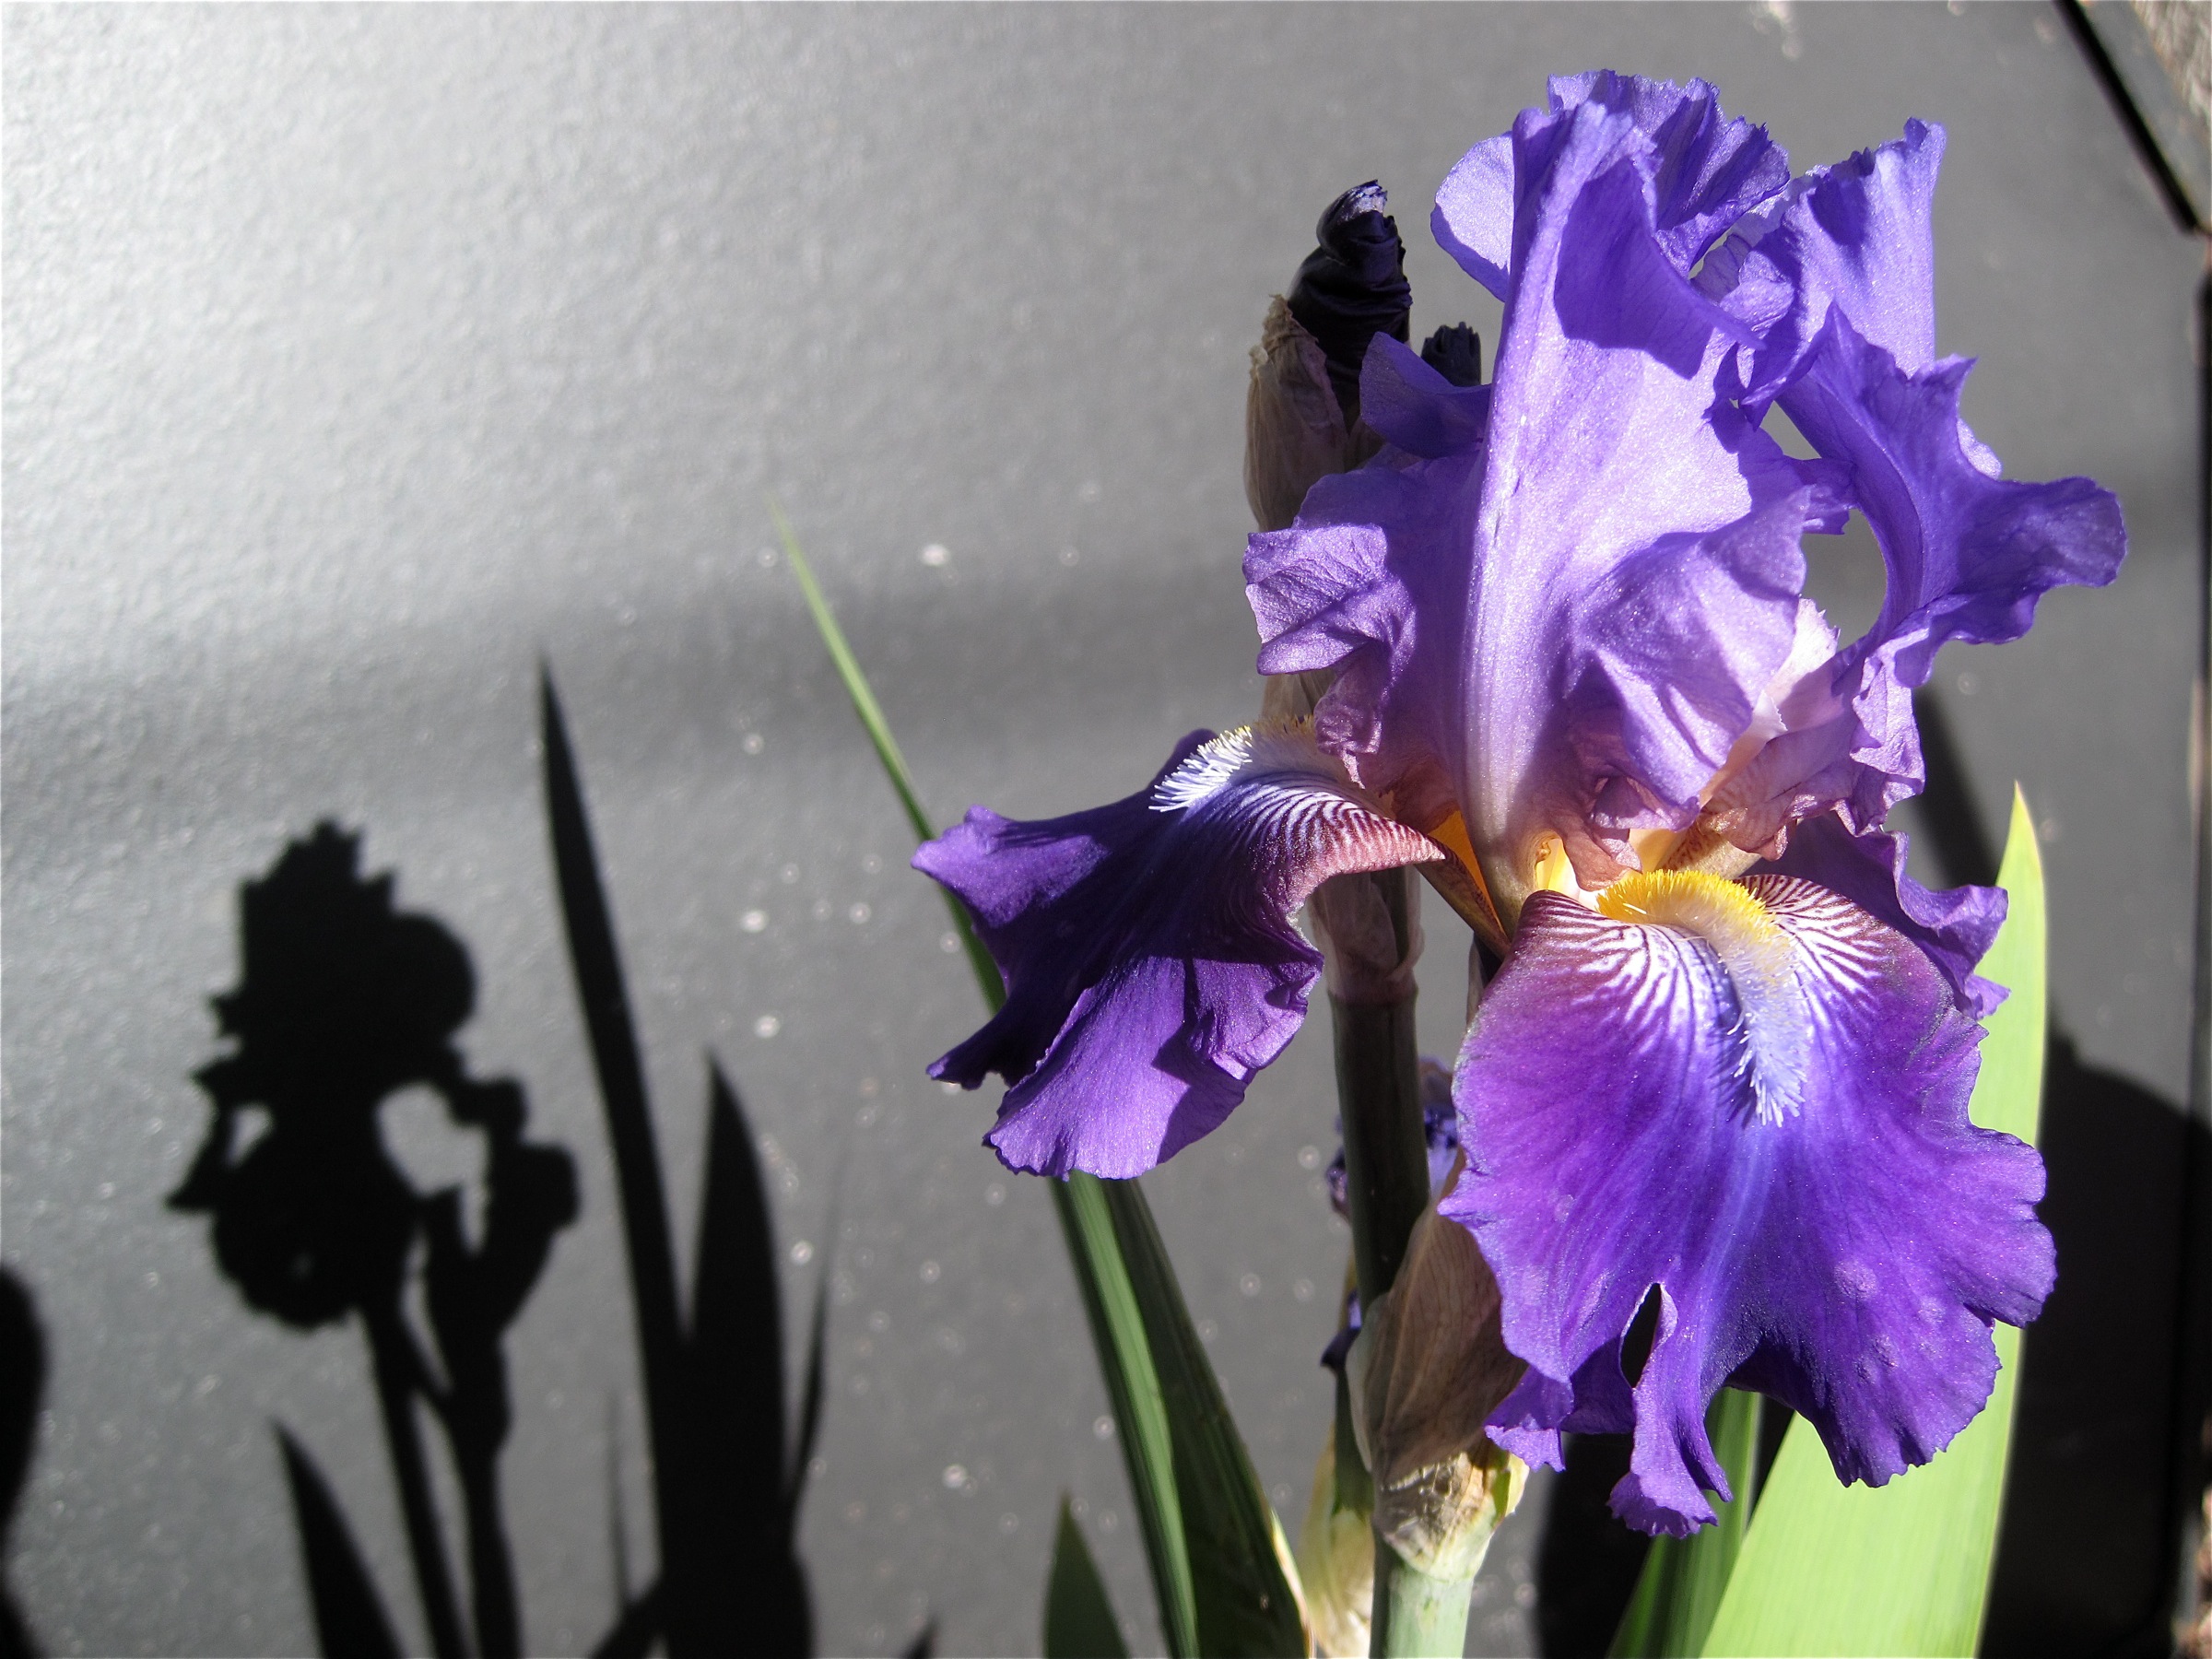
plant, flower, iris, eye, inmybackyard, flowering plant, cattleya, land plant, iris family